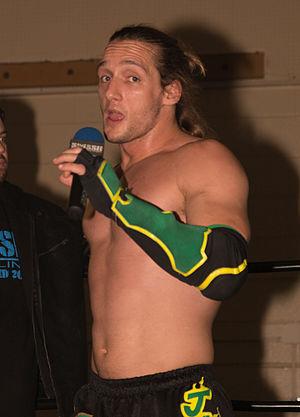
La Asistencia Asesoría y Administración souvent appelée Triple A est une fédération de catch mexicaine. Elle fut fondée en 1992 par Antonio Peña, anciennement chargé des relations publiques au Consejo Mundial de Lucha Libre.